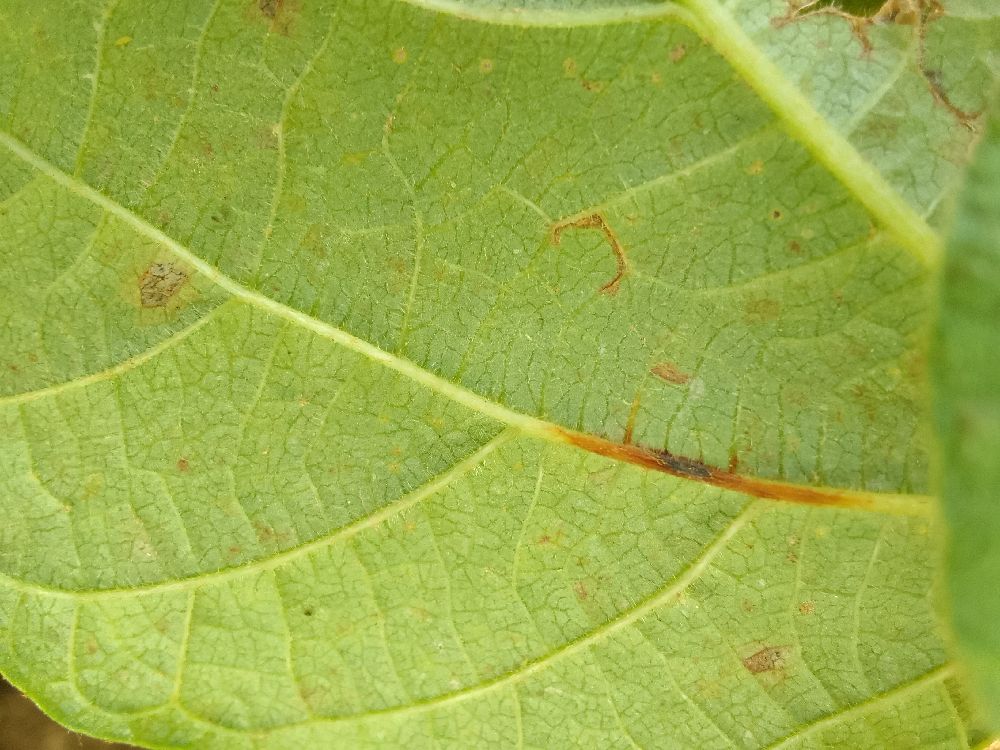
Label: anthracnose